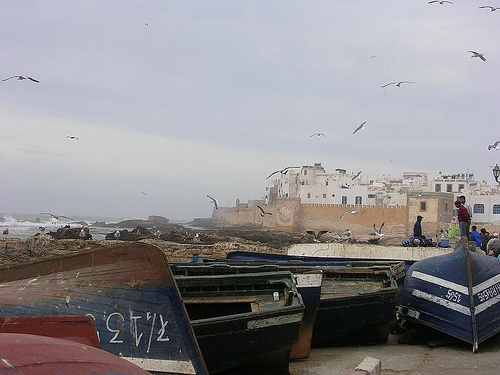
there are many small boats laid on the beach
A lot of boats sitting on top of a beach.
Some seagulls are flying over some small boats.
Many boats are sitting near the shore outside a city.
Several boats that have been placed on a beach.